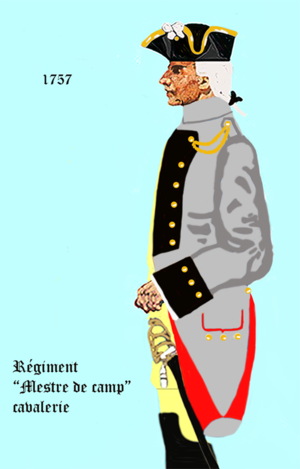
Uniforme d' un régiment cavalerie française d'application de 1757
Le régiment Mestre de Camp Général cavalerie est un régiment de cavalerie du Royaume de France créé en 1635.